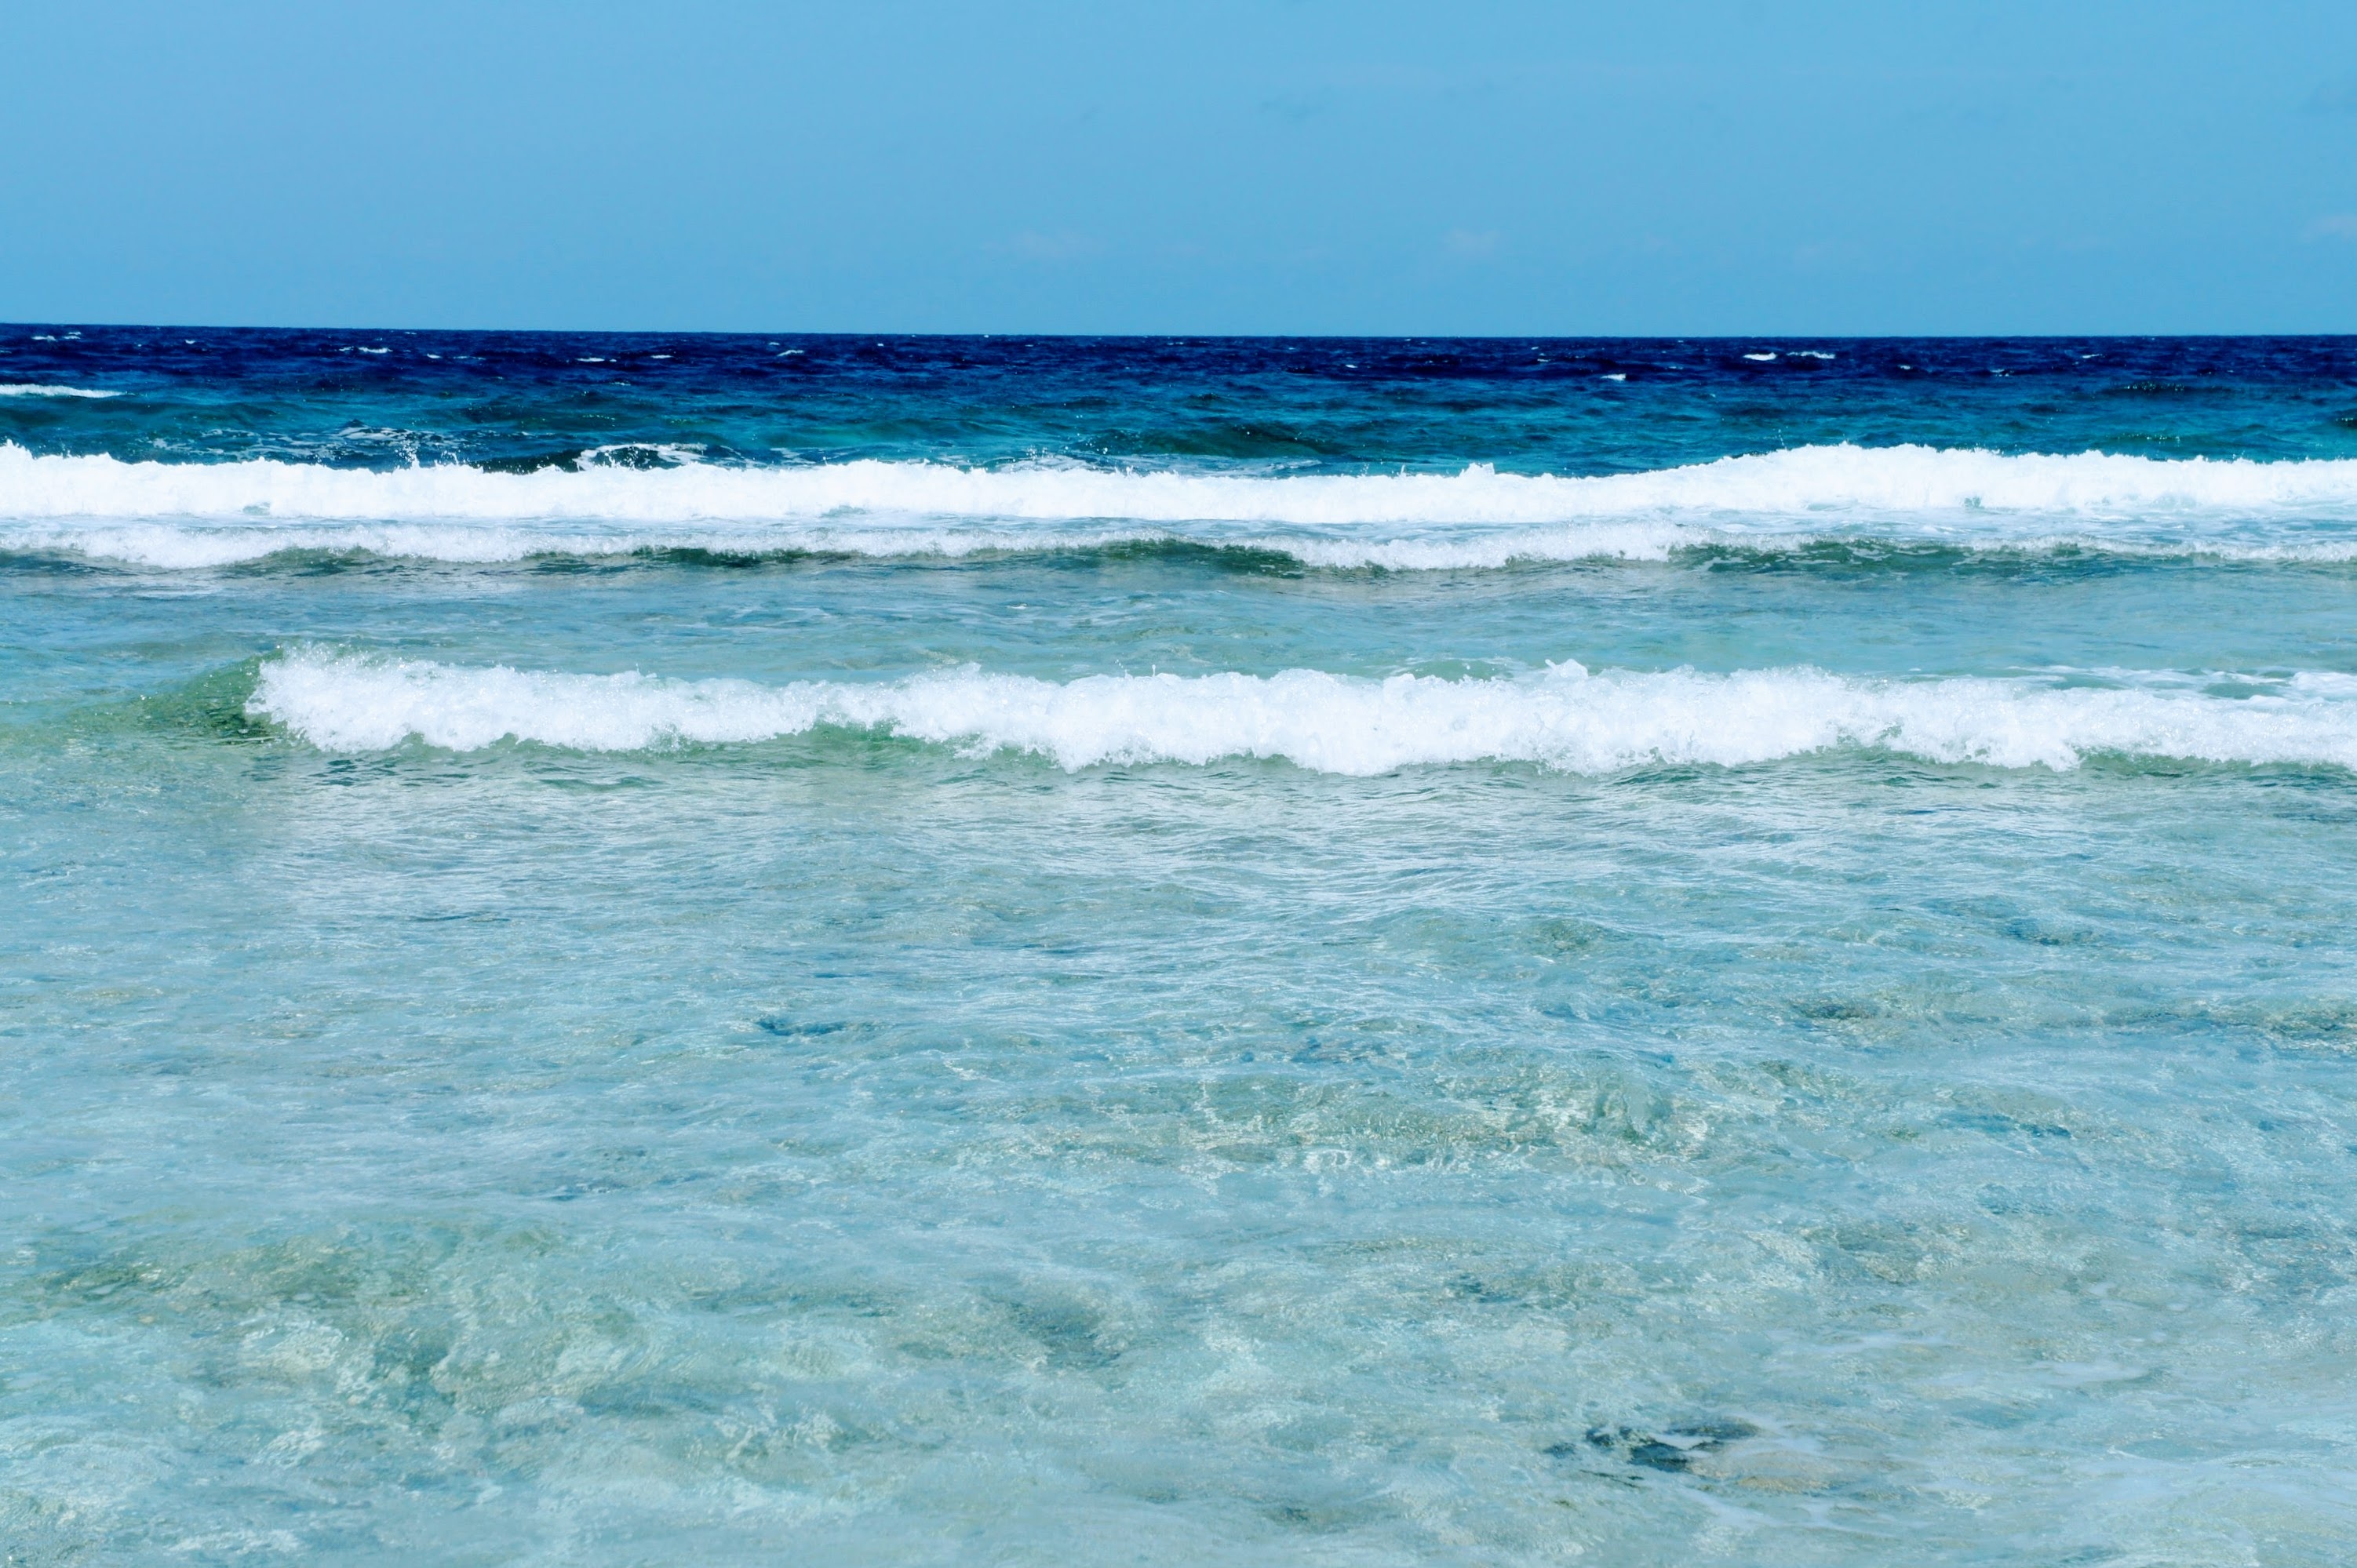
beach, sea, coast, water, ocean, horizon, sky, shore, wave, holiday, island, blue, body of water, resort, cape, maldives, atoll, wind wave